The Embarkation for Cythera

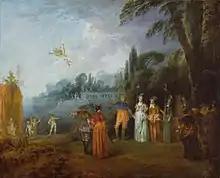
The early version in Frankfurt, 1709-10

The painting portrays a "fête galante"; an amorous celebration or party enjoyed by the aristocracy of France after the death of Louis XIV, which is generally seen as a period of dissipation and pleasure, and peace, after the sombre last years of the previous reign.